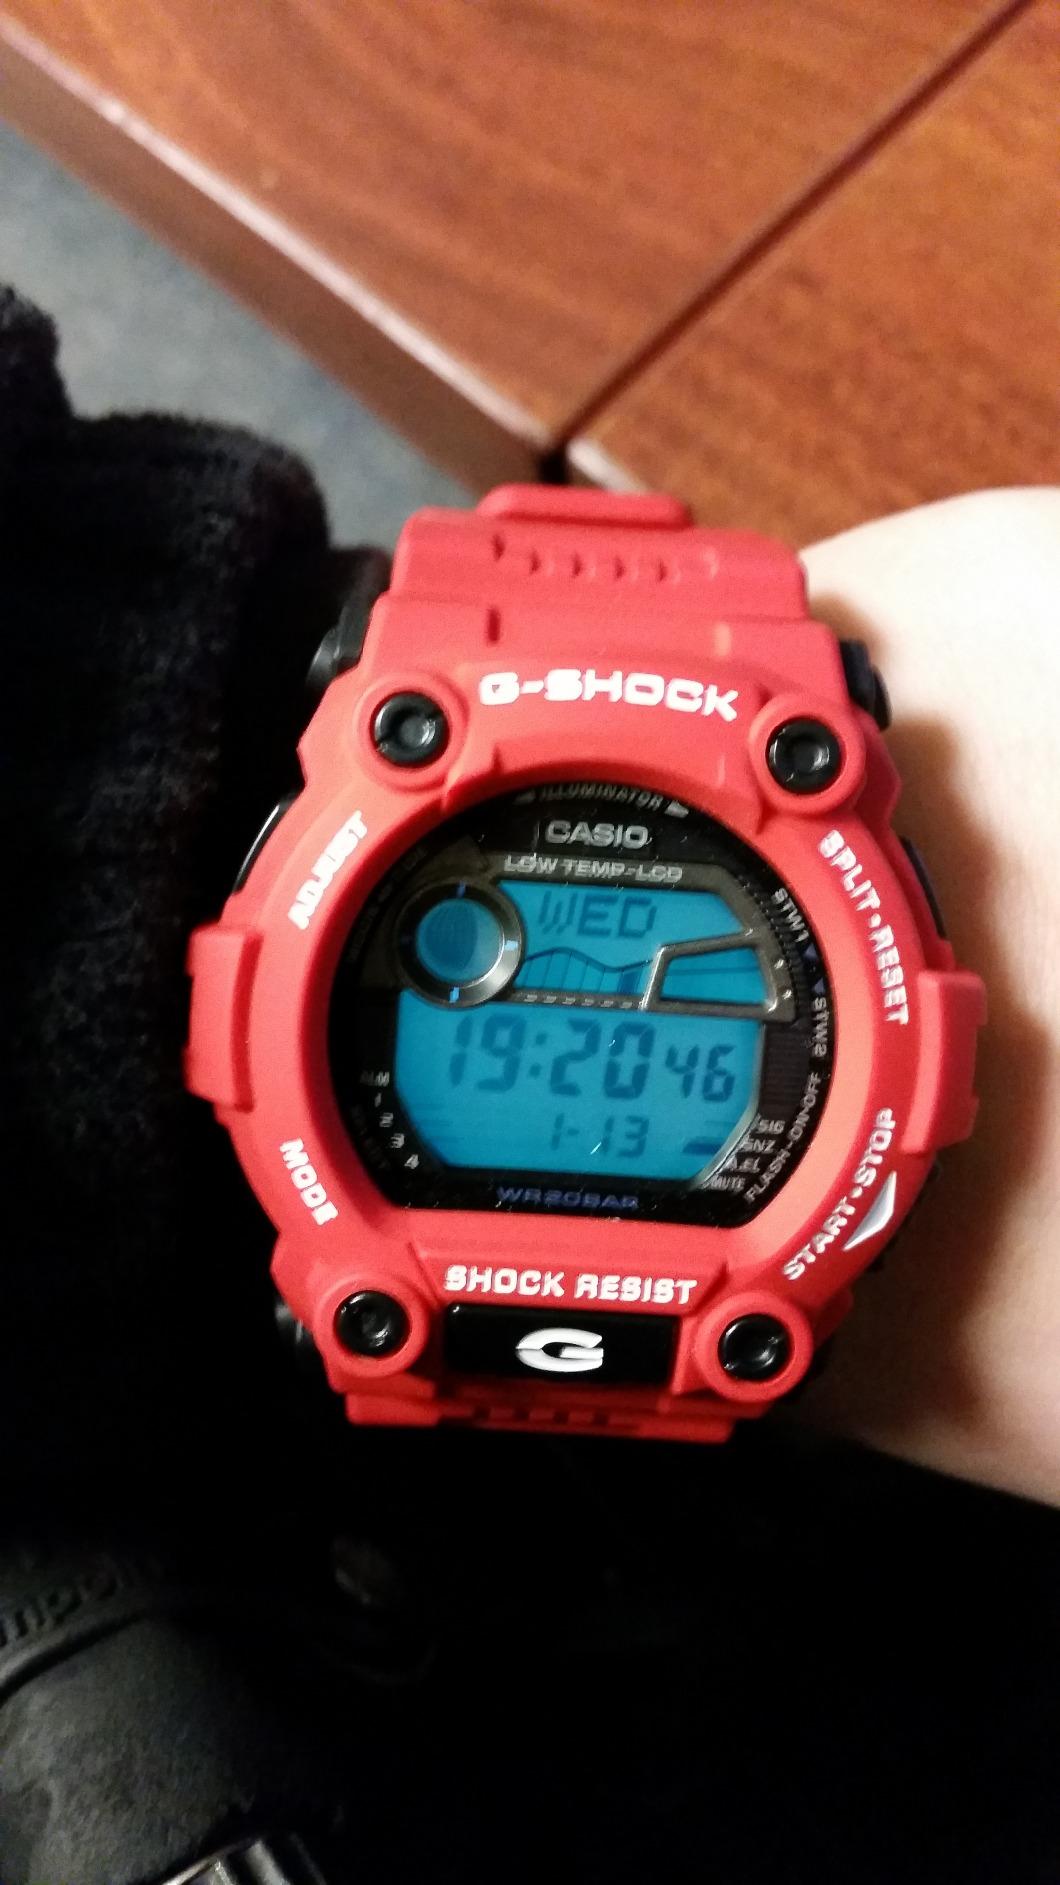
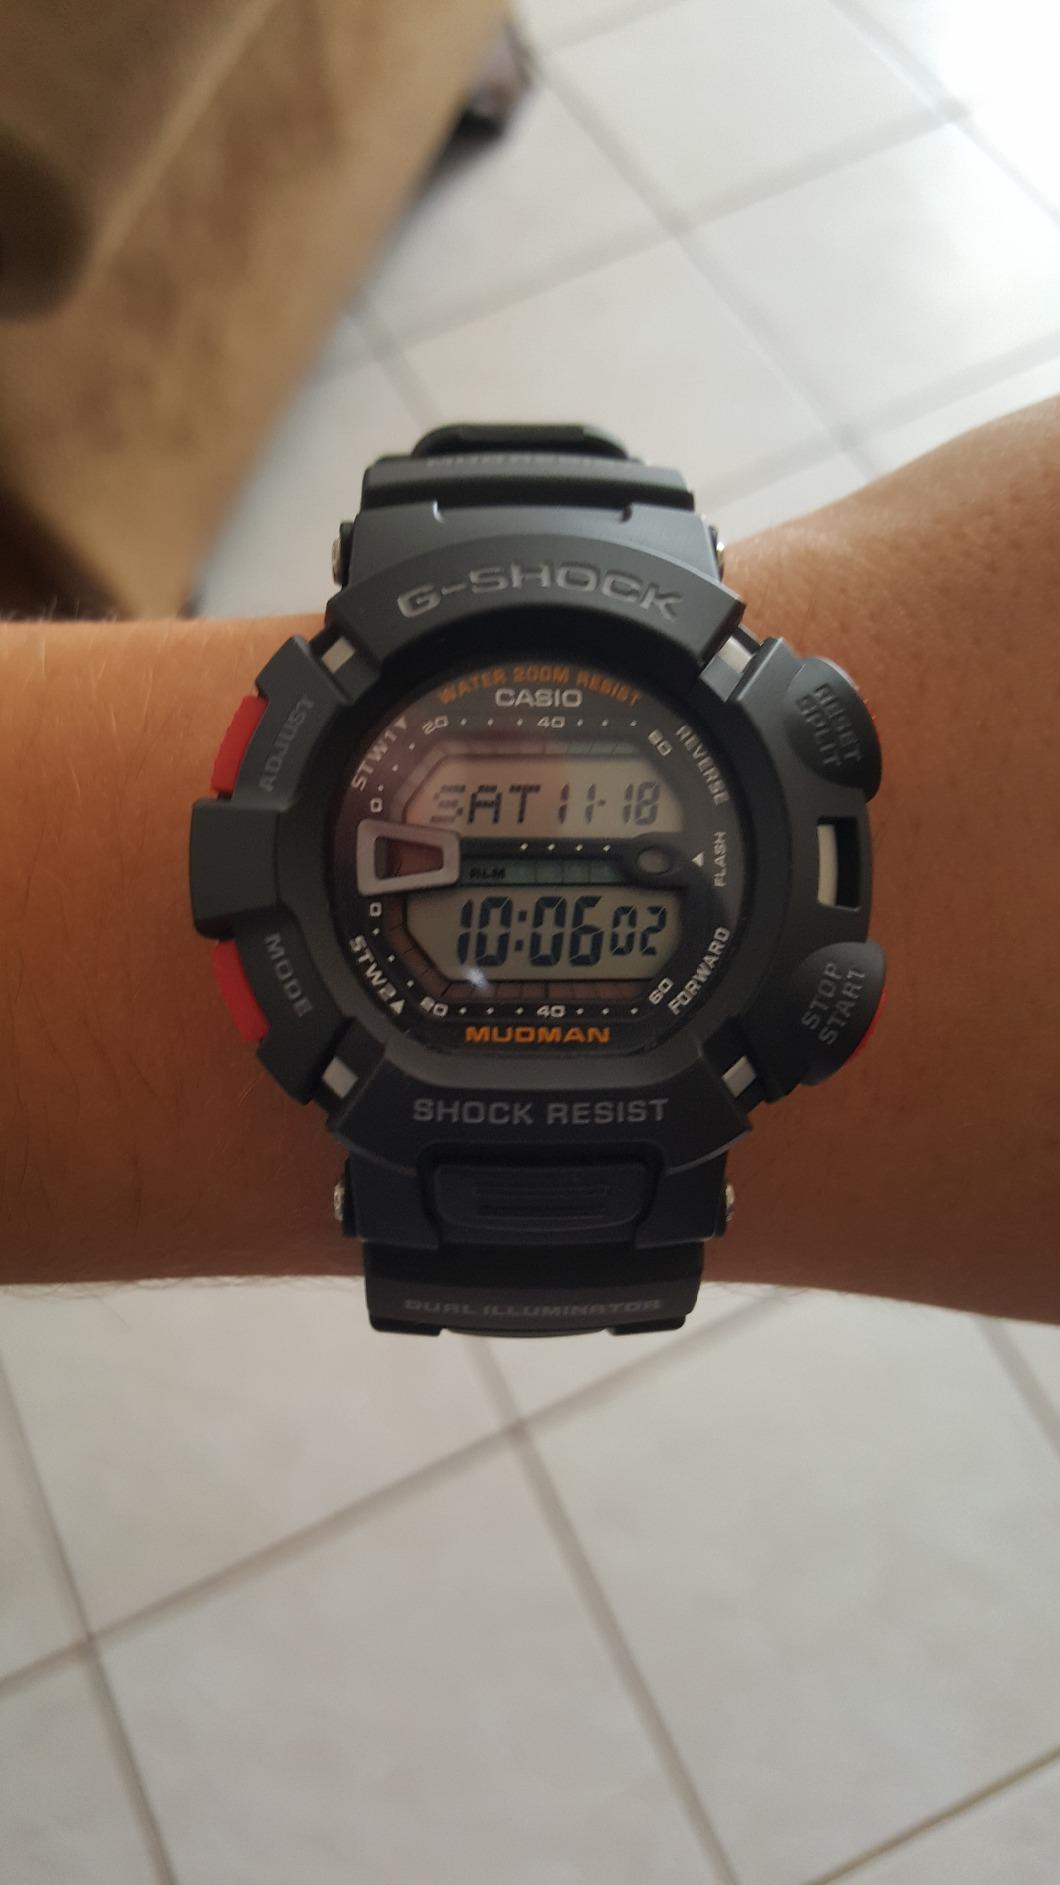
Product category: accessories_watch
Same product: no